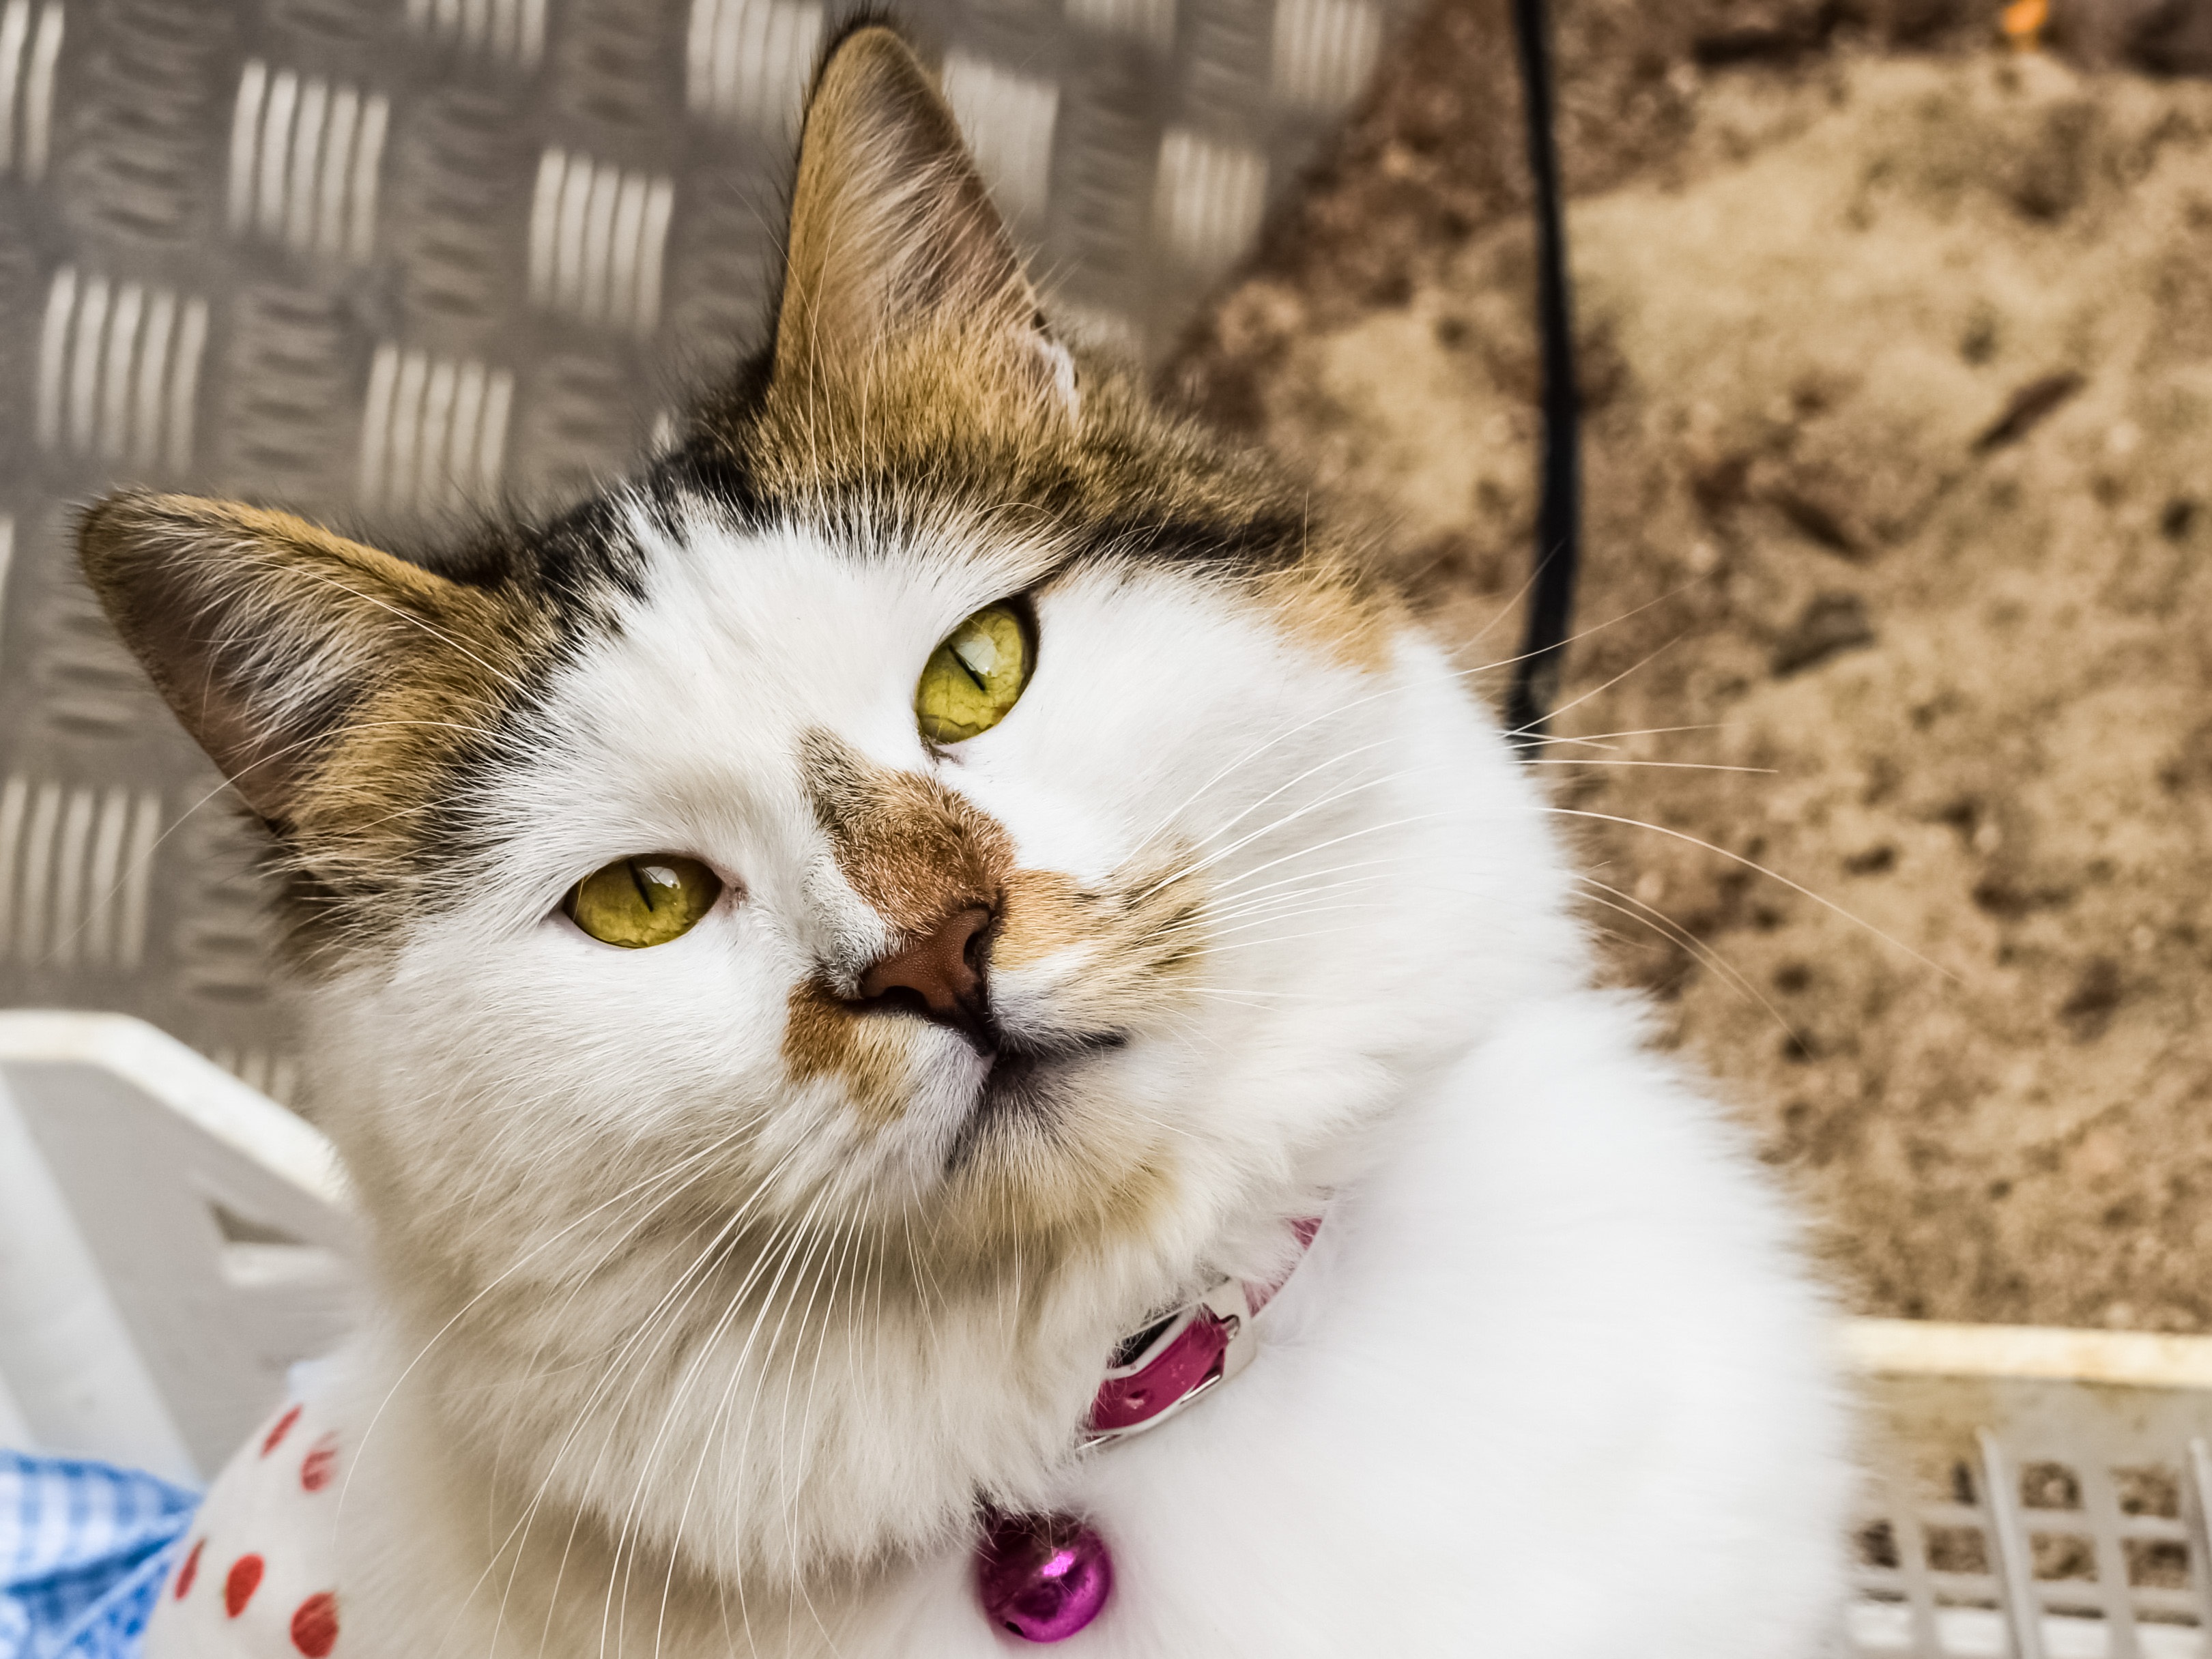
white, animal, cute, looking, pet, fur, portrait, kitten, cat, feline, mammal, face, nose, eyes, whiskers, kitty, vertebrate, domestic, adorable, small to medium sized cats, cat like mammal